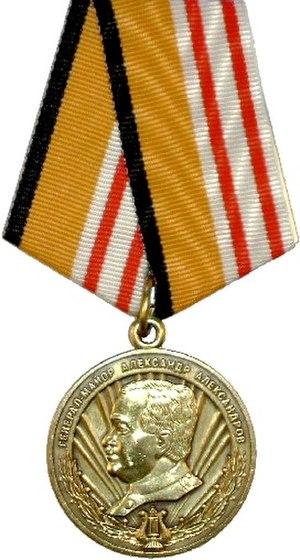
Fédération Russe, Ministère de la Défense. Medaille du major-général Alexandre Alexandrov. Institué le 2 août 2005. Décernée aux membres des forces armées, du personnel civil des forces armées, anciens combattants des Forces armées qui sont en réserve ou en retraite, ainsi que les autres citoyens de la Fédération Russe pour grande contribution personnelle à la création et la promotion de la musique militaire patriotique et au développement de la culture de la musique militaire. Русский: Медаль Министерства обороны РФ ""Генерал-майор Александр Александров"". Учреждена приказом Министра обороны РФ № 317 от 2.08.2005 г. Медалью награждаются военнослужащие Вооруженных Сил Российской Федерации, лица гражданского персонала Вооруженных Сил Российской Федерации, ветераны Вооруженных Сил, находящиеся в запасе или отставке, а также другие граждане Российской Федерации за болыпой личный вклад в создание и популяризацию военно-патриотической музыки России и развитие армейской музыкальной культуры."
Le ministère de la Défense de la fédération de Russie a son propre système complexe de décorations et médailles. Ce système de reconnaissance comprend non seulement des décorations communes à toutes les forces armées, mais aussi certaines qui sont spécifiques à un service ou sous-département. Toutes les décorations et médailles mentionnées ci-dessous furent approuvées par arrêté du ministre de la défense. Les numéros et dates de ces arrêtés ministériels apparaissent dans cet article aux fins de références rapides dans le but de faciliter toutes recherches supplémentaires. Les décorations et médailles avec plus d’un numéro d’arrêté signifient des amendements ultérieurs aux critères.